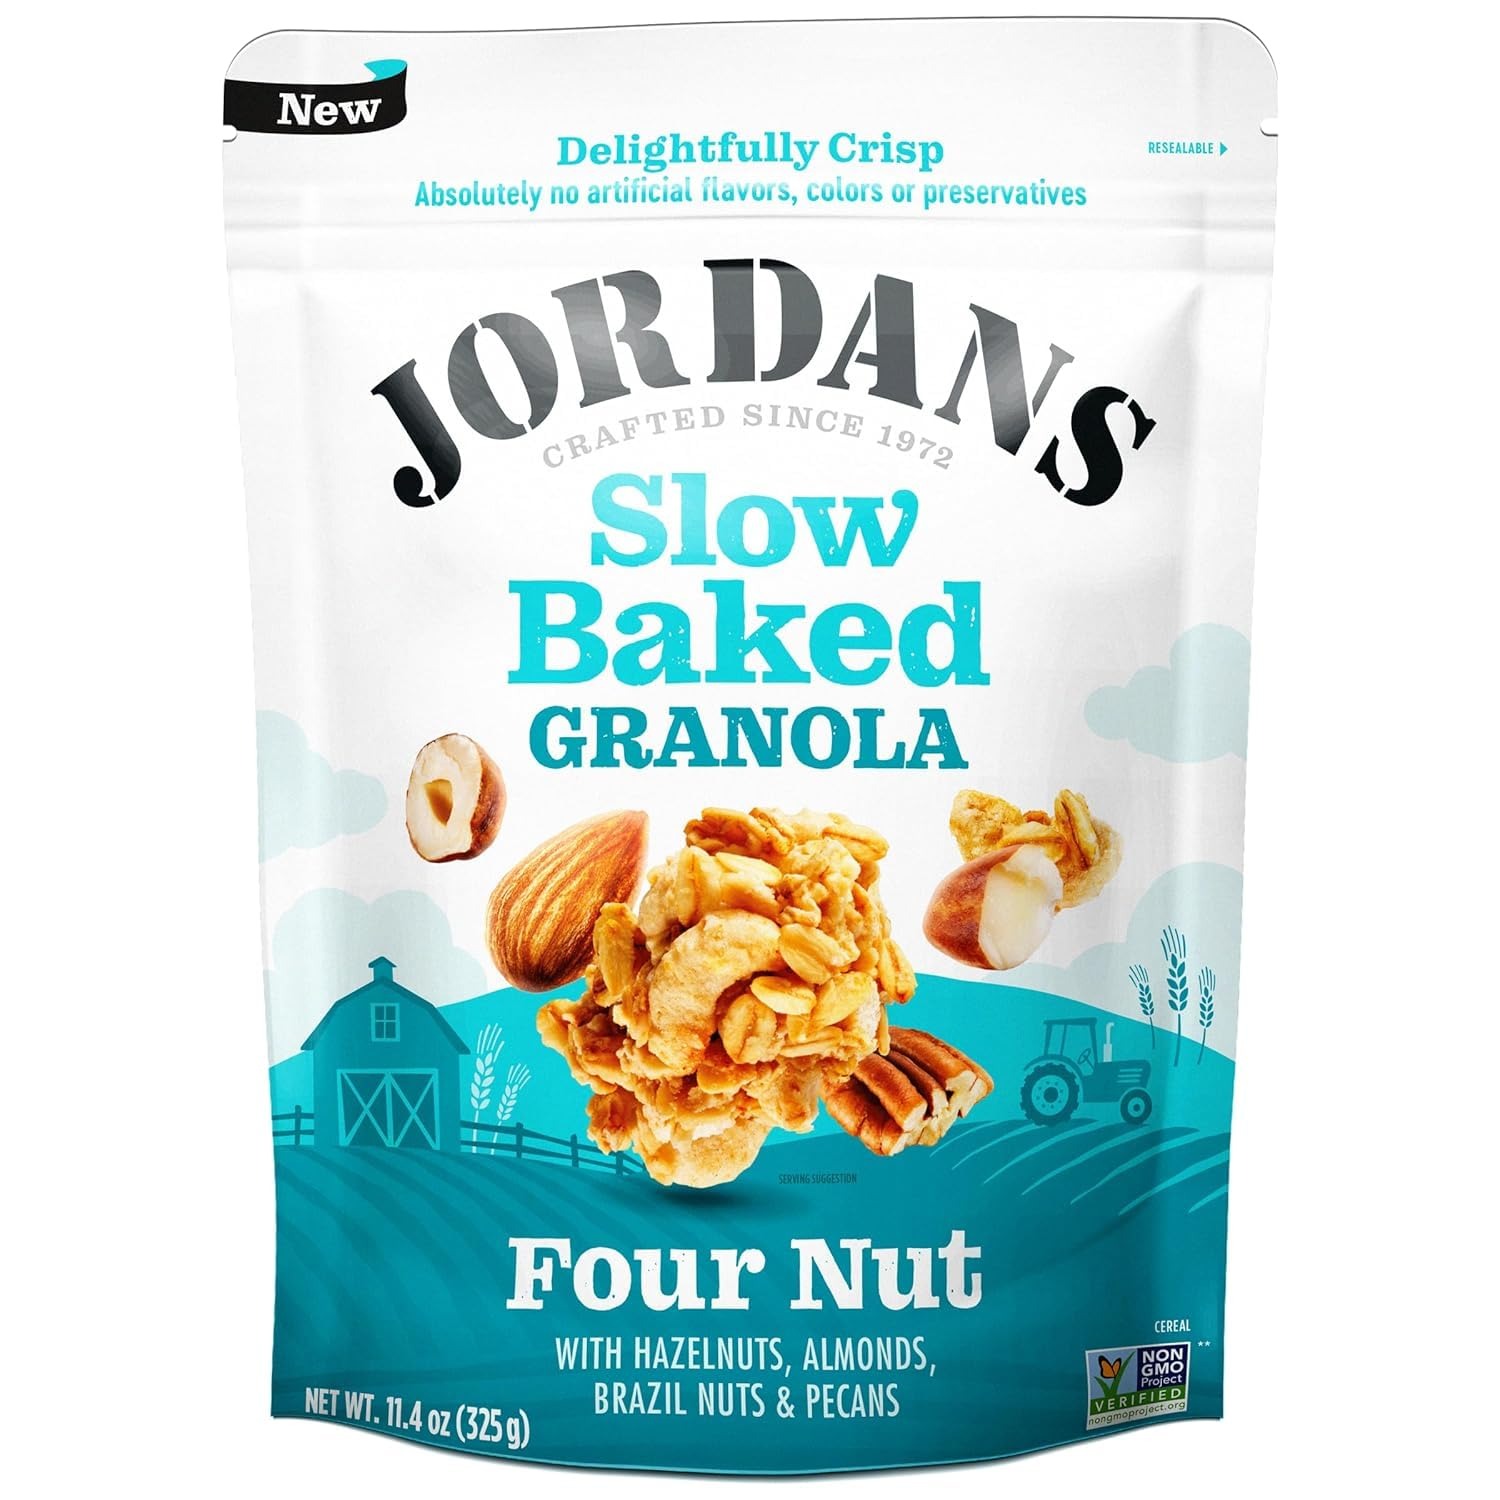
Item Name: Jordans Cereals | Delightfully Crisp Slow-baked Granola | No Artificial Flavors, Colors, or Preservatives | Healthy Snacks for Adults & Kids | 11.4 oz (325 Grams, Four Nut)
Bullet Point: Product of Canada
Product Description: Product of Canada
Value: 11.464
Unit: Ounce

Price: 7.99